Next Time I Marry

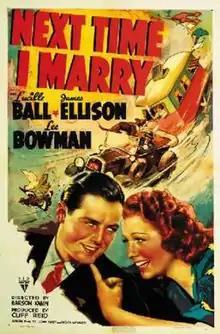
Theatrical release poster

Next Time I Marry is a 1938 American comedy film directed by Garson Kanin and written by John Twist and Helen Meinardi. The film stars Lucille Ball, James Ellison, Lee Bowman, Granville Bates and Mantan Moreland. The film was released on December 9, 1938, by RKO Pictures.